Daojiao fushi

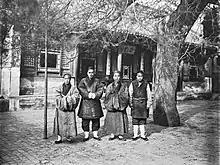
Taoist Priests in White Cloud Temple Beijing Qing dynasty, between 1890 and 1910

The traditional clothing worn by the Taoist community is connected to pre-modern Chinese clothing and styles.